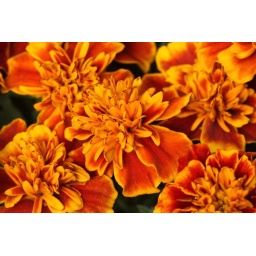
Fancy red and orange merigolds up close and ready to be planted out in the garden.